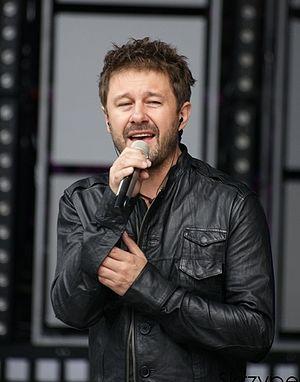
The Voice of Poland est une émission de télévision polonaise de télé-crochet musical diffusée sur TVP 2 depuis le 3 septembre 2011.
Andrzej Tomasz Piaseczny, né le 6 janvier 1971 à Pionki, est un chanteur polonais.